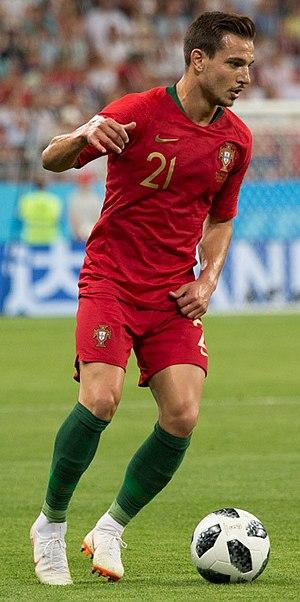
Cédric Ricardo Alves Soares, plus couramment appelé Cédric, né le 31 août 1991 à Singen en Allemagne, est un footballeur portugais. qui évolue au poste de défenseur à l'Arsenal FC.